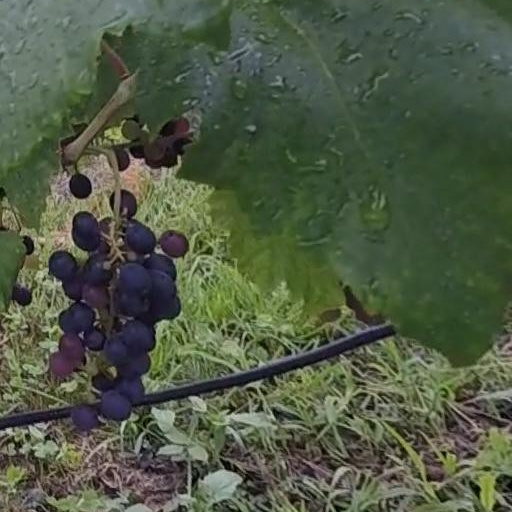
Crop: grape